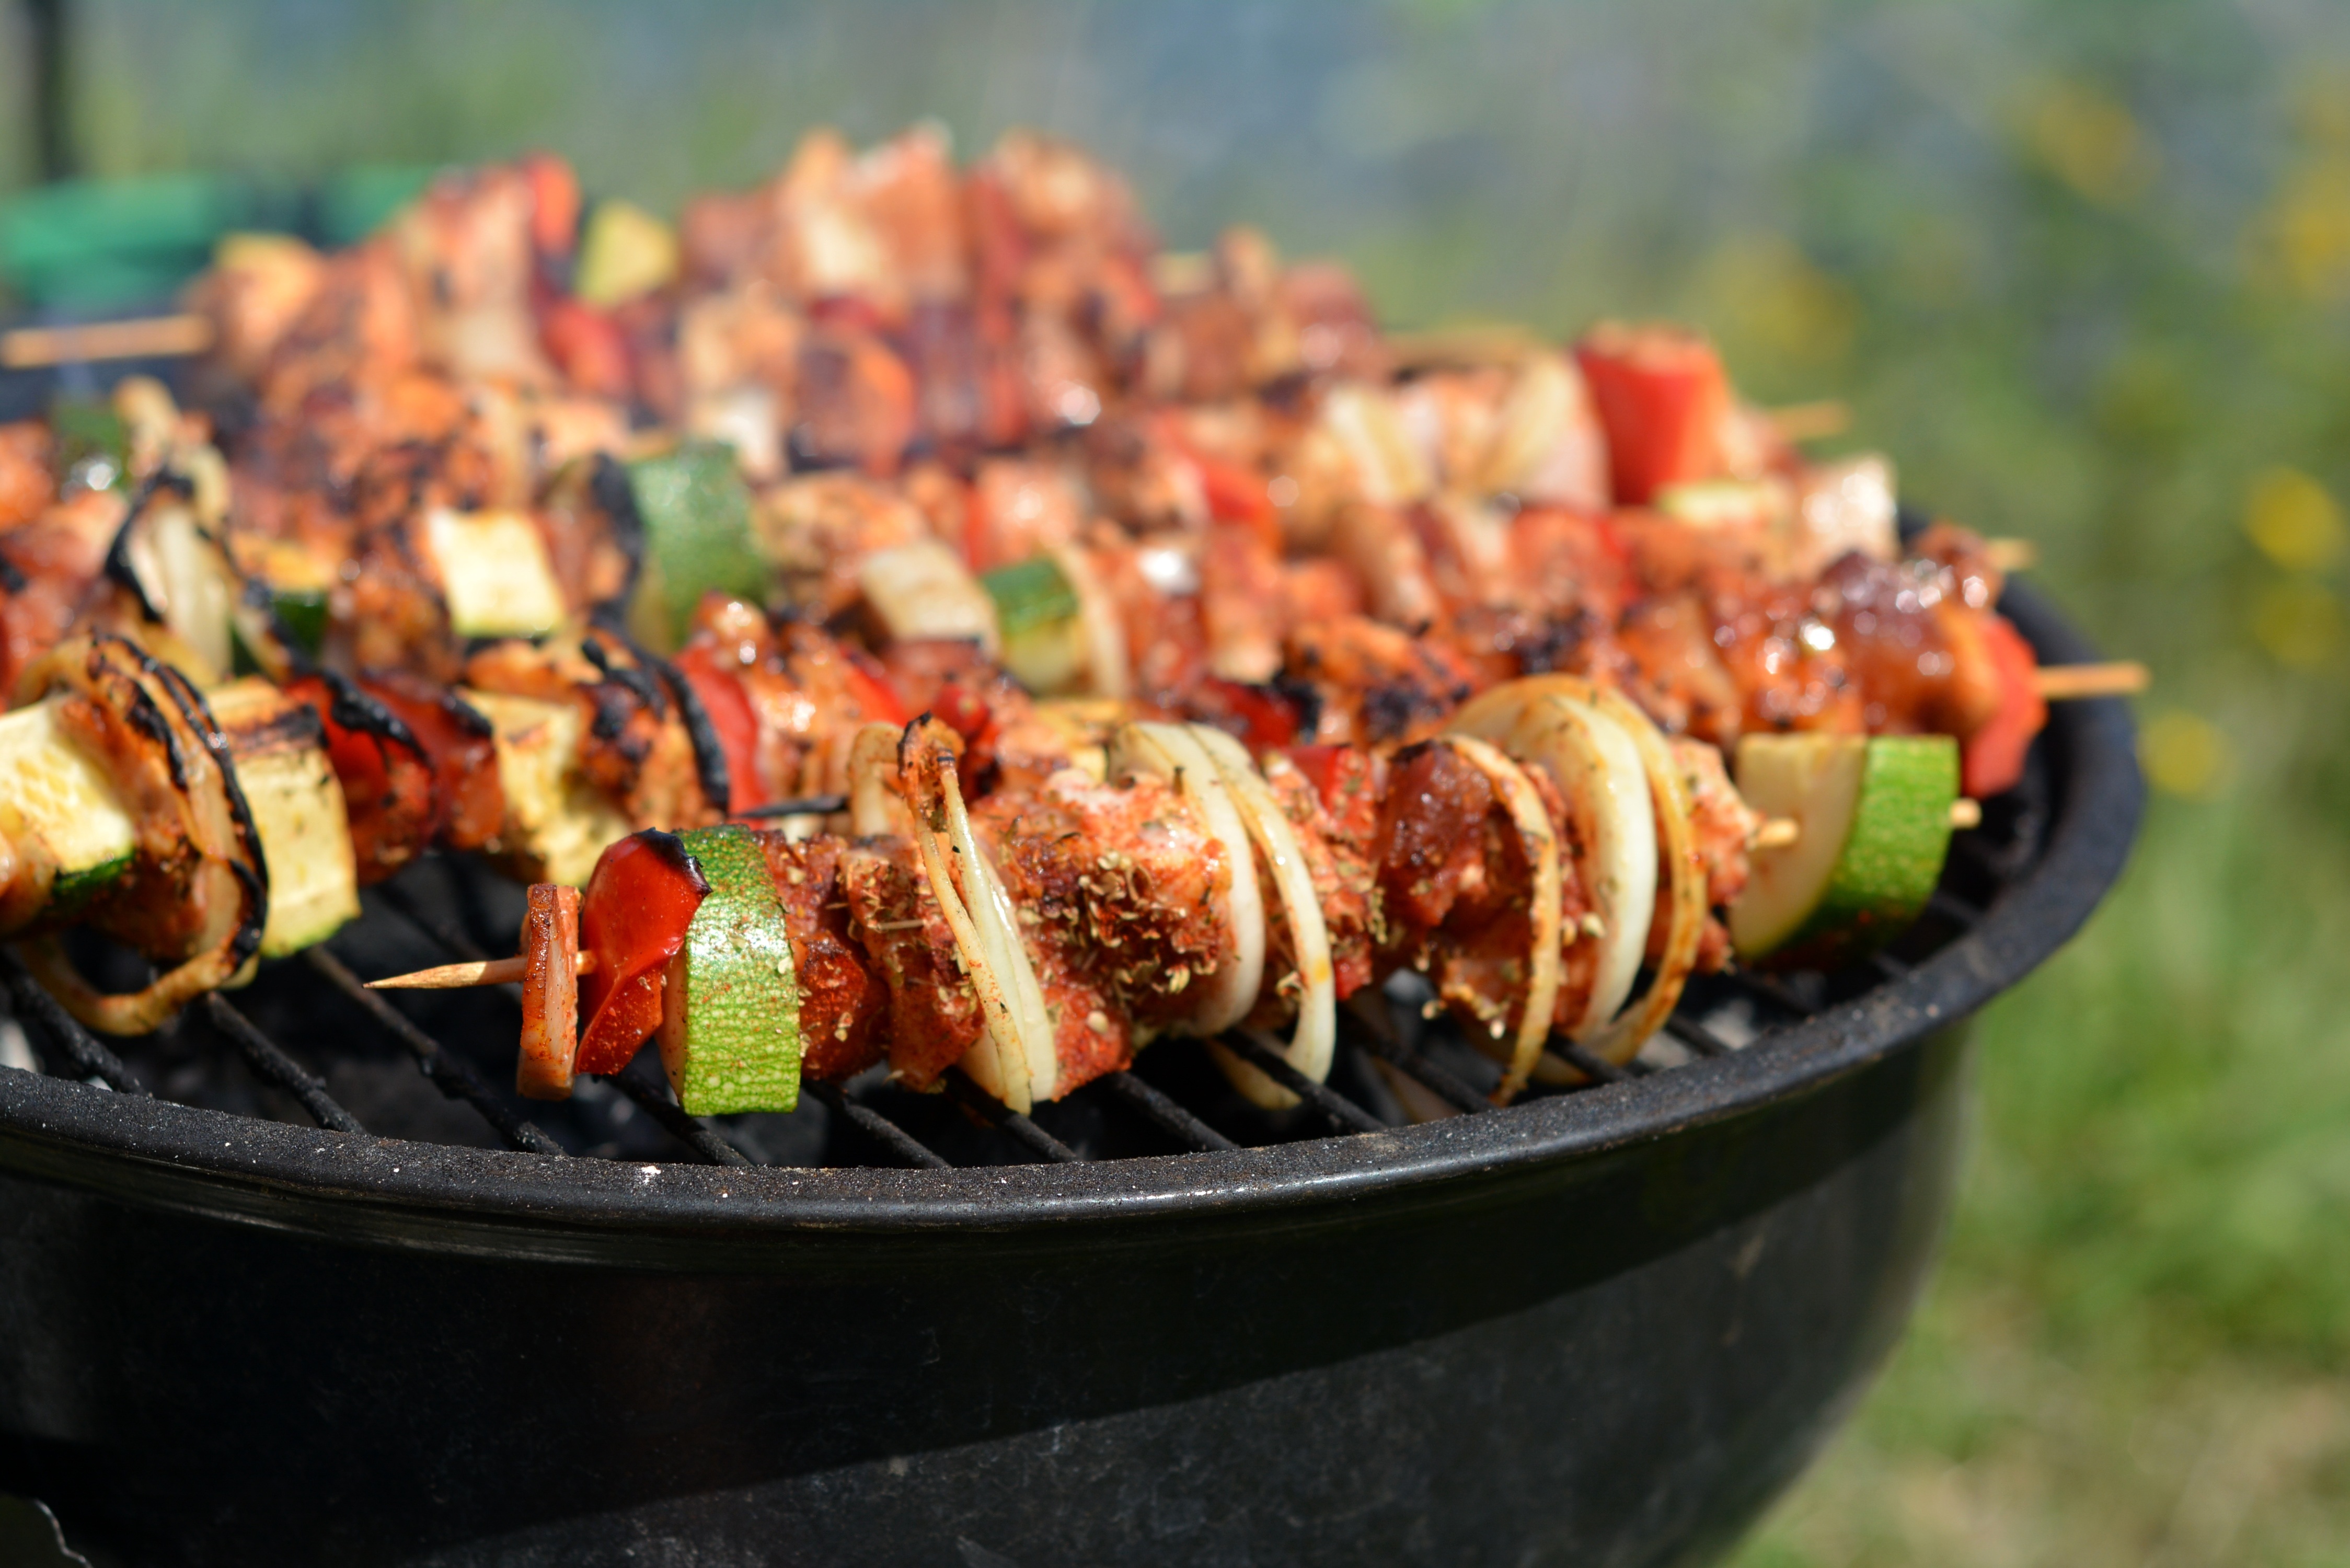
dish, meal, food, meat, barbecue, cuisine, grill, asian food, picnic, eating, skewer, kebab, skewers, frying, grilling, grilled food, outdoor grill, brochette, shashlik